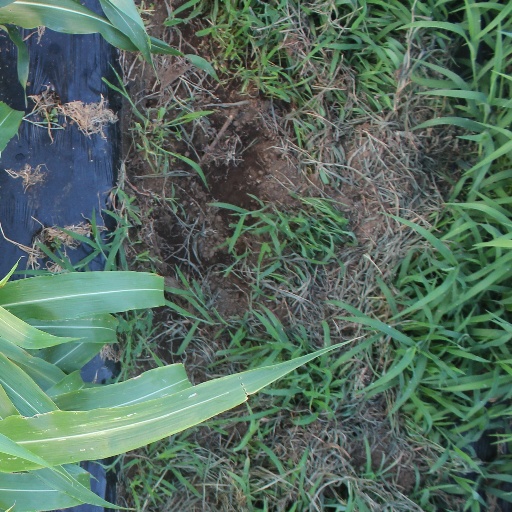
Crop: sorghum